Henry Clay Pate

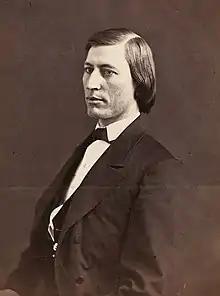
Henry Clay Pate, circa 1855

Henry Clay Pate (21 April 1833 – 11 May 1864) was an American writer, newspaper publisher and soldier. A strong advocate of slavery, he was a border ruffian in the "Bleeding Kansas" unrest. He is best known for his conflict with, and capture by, the abolitionist John Brown.